Sir Thomas Parkyns, 2nd Baronet

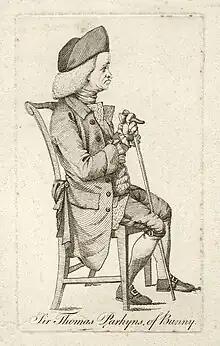
A 1713 engraving of Parkyns

Sir Thomas Parkyns, 2nd Baronet (1664 – 29 March 1741) was an English writer, landowner, architect and engineer who was a prominent figure in British wrestling during the Georgian era.